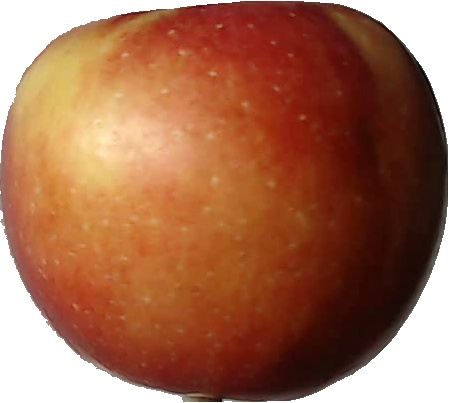
Label: apple_braeburn_1